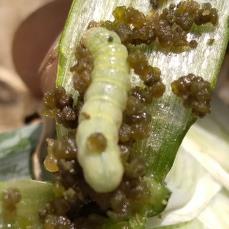
Crop: Onion
Condition: caterpillar-p